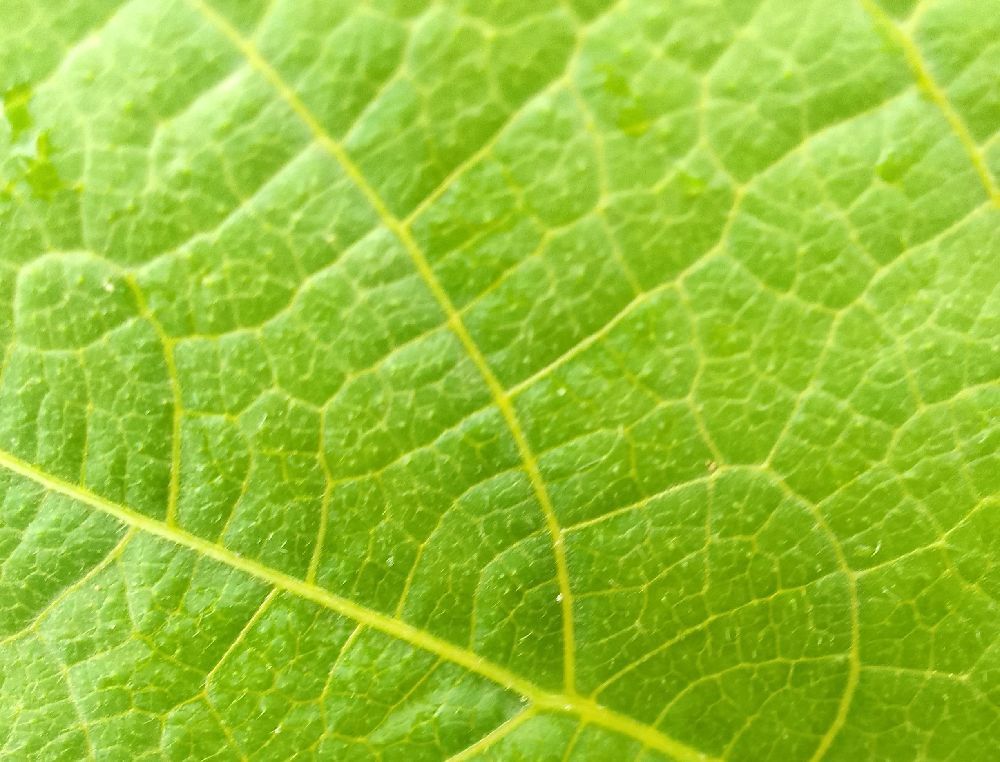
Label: healthy